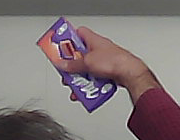
Product: milka_chocolate